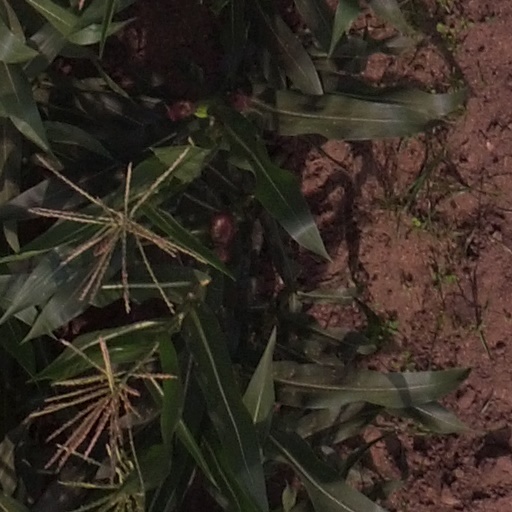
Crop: maize; corn